One Spark

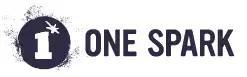

One Spark was an annual crowdfunding festival held in Downtown Jacksonville, Florida, United States. In the event, creators displayed projects in various categories (including art, innovation, music, science, social good, and technology) and crowdfunded from attendees. The event also offered opportunities for private investment in projects, as well as speakers, music, and entertainment. The event launched in 2013.